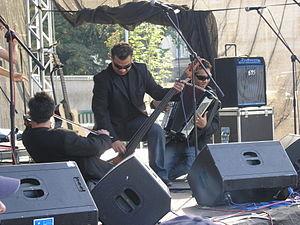
Gipsy.cz est un groupe de musique tchèque d'origine rom.